Anil Biswas (politician)

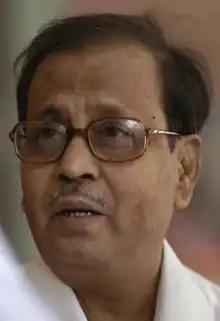

Anil Biswas (2 March 1944 – 26 March 2006), often referred to as Keru, was an Indian communist politician. He was the secretary of the West Bengal State Committee of Communist Party of India (Marxist) and member of the party's politburo beginning in 1998 until his death in 2006.